Dhudike

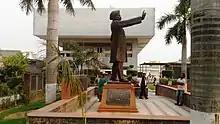
Statue of Lala Lajpat Rai at Dhudike

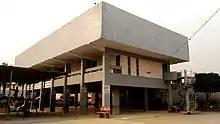
Lala Lajpat Rai Memorial Library at Dhudike

Dhudike has its own library located in the birthplace building of Lala Lajpat Rai Memorial Hall situated in the centre of the city. It contains a variety of books from many different languages including English, Punjabi, Hindi and Urdu.